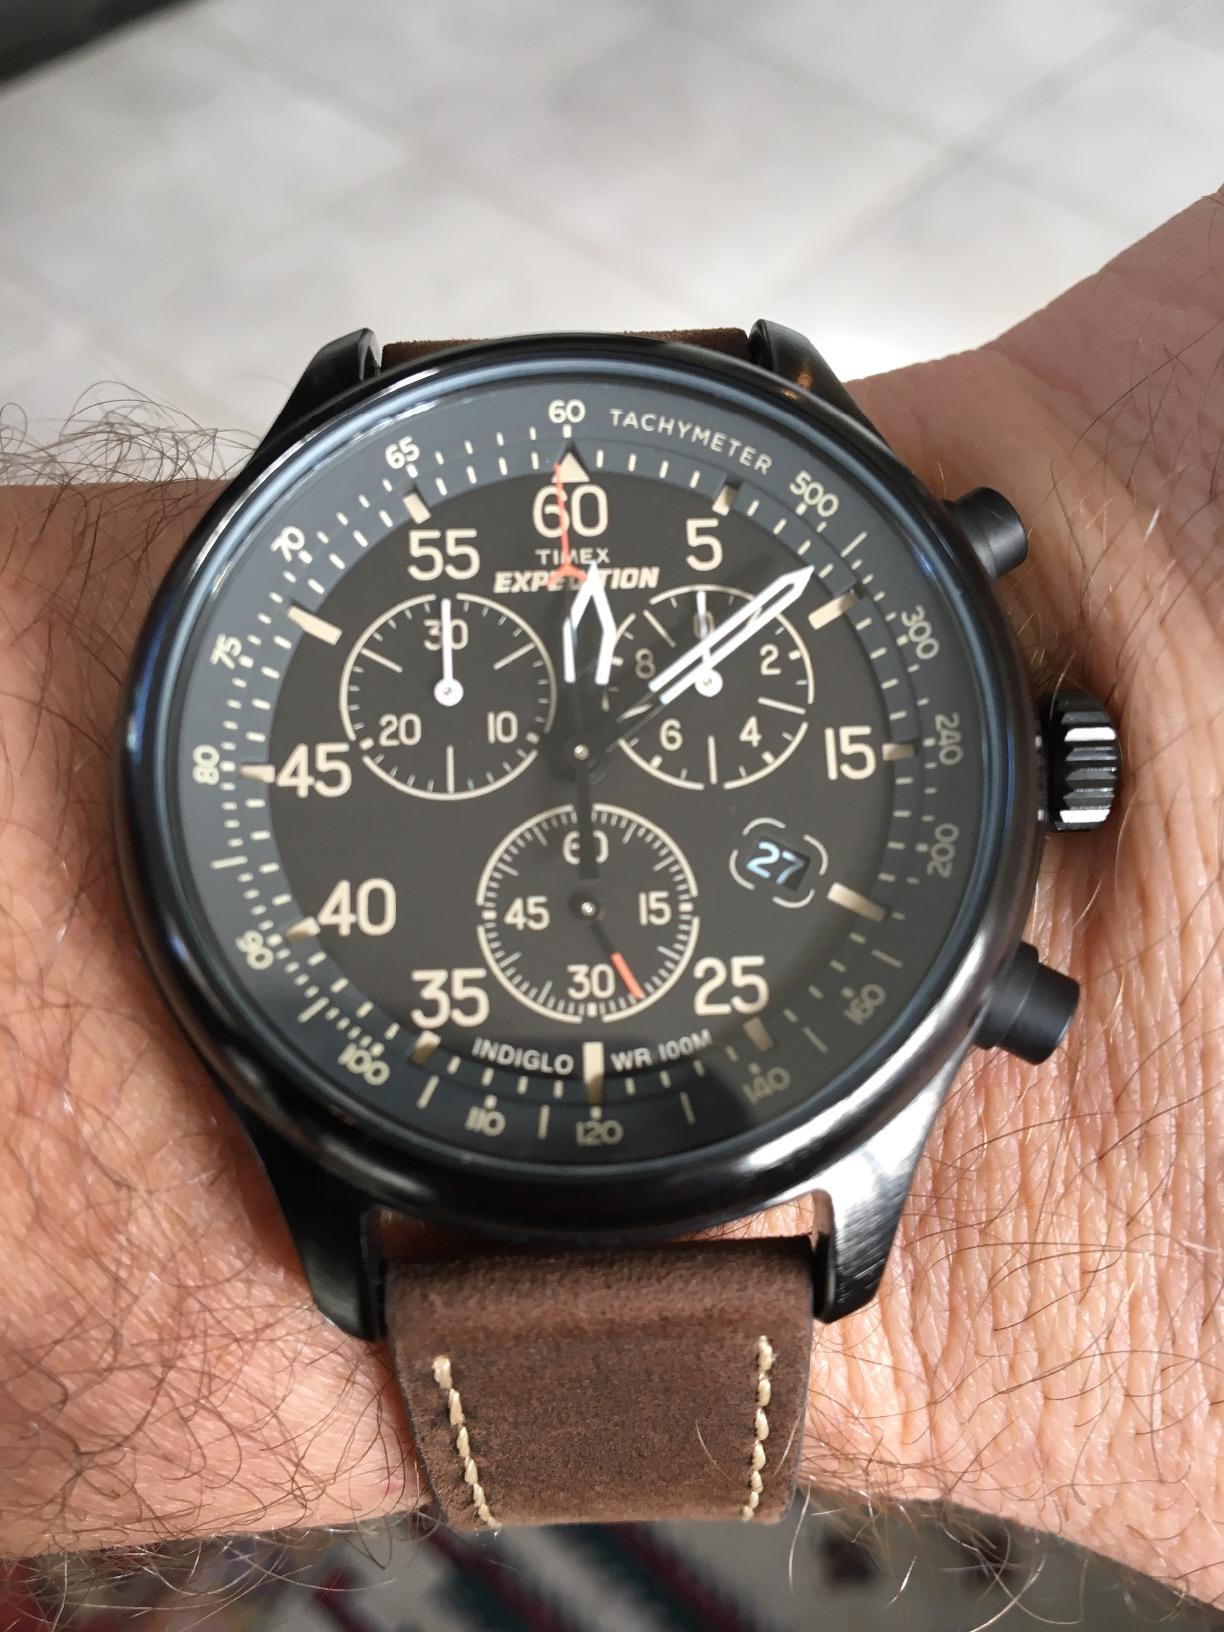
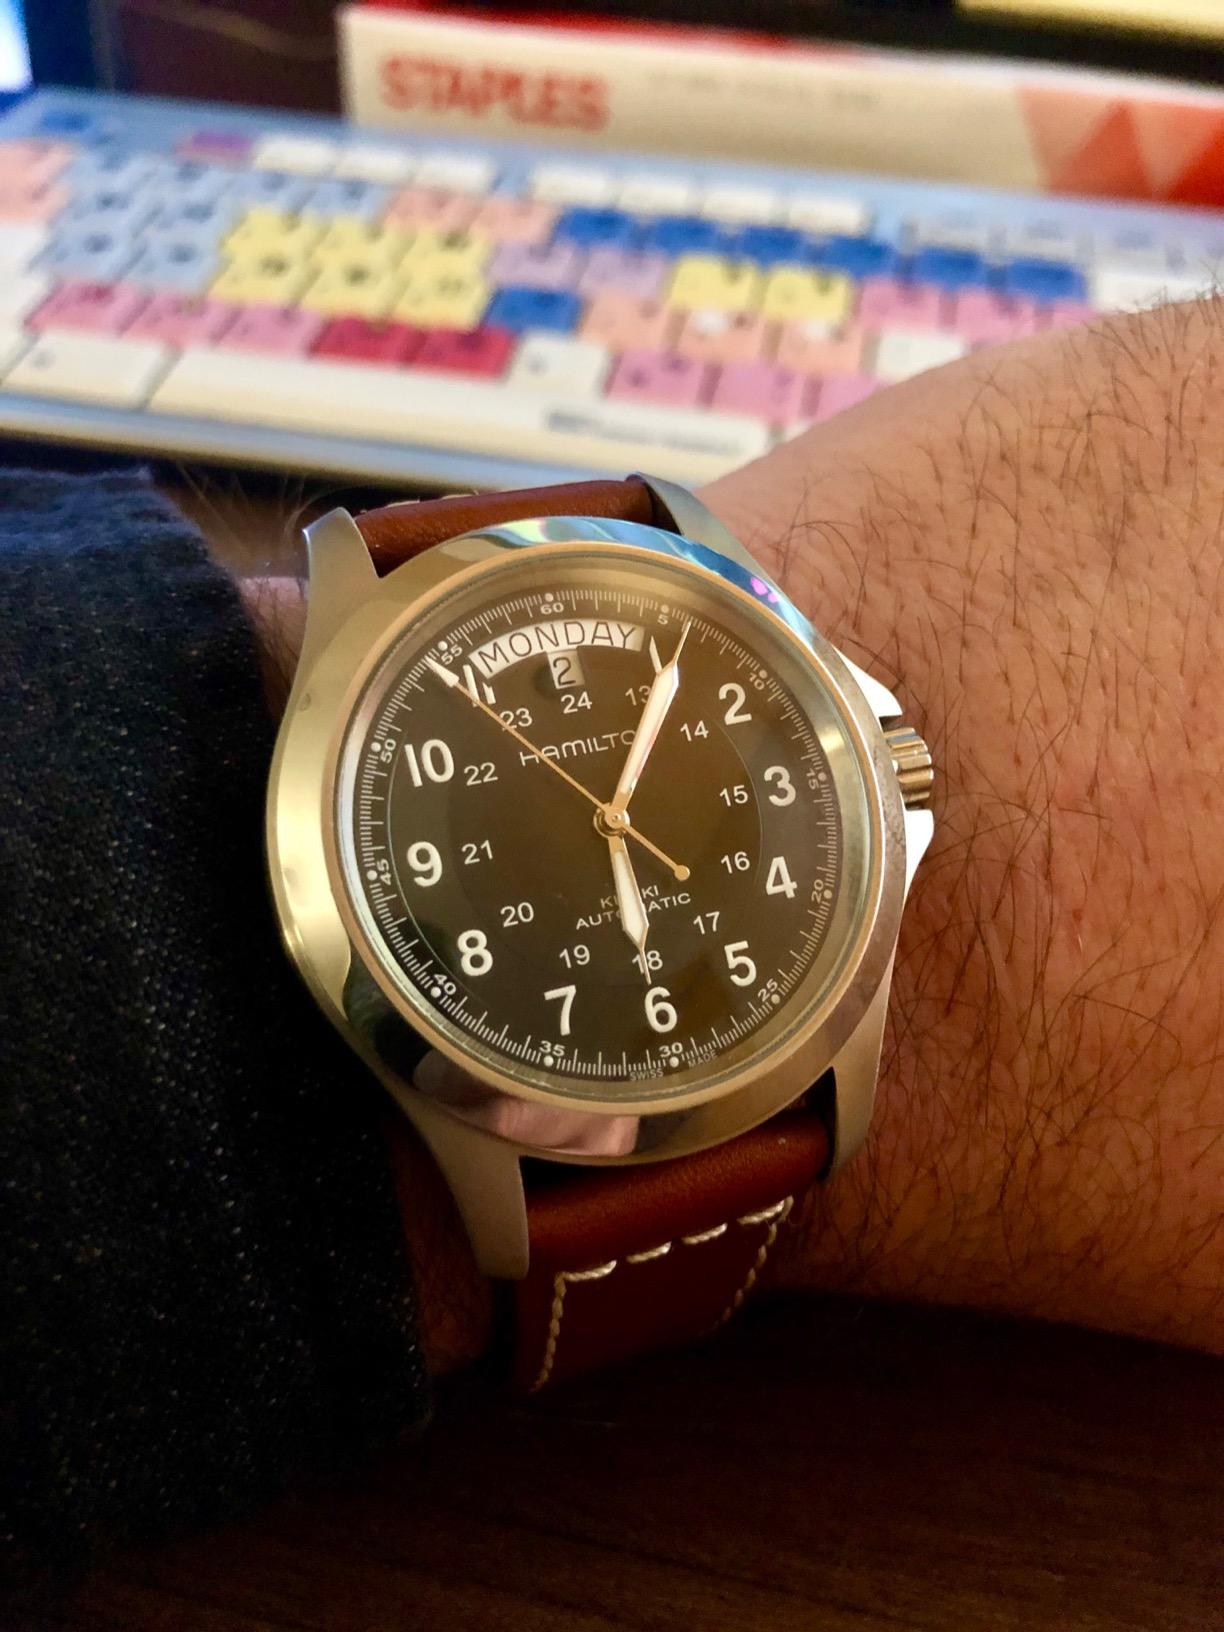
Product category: accessories_watch
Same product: no